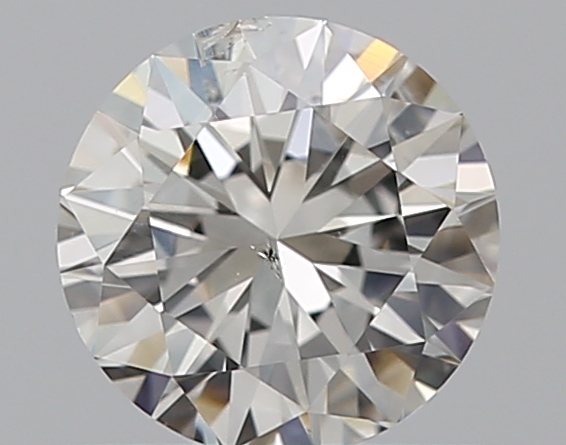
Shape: round
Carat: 0.5
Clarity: SI2
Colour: I
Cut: VG
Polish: EX
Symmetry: VG
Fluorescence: N
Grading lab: GIA
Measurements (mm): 5 x 5.05 x 3.16